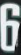
Number: 6